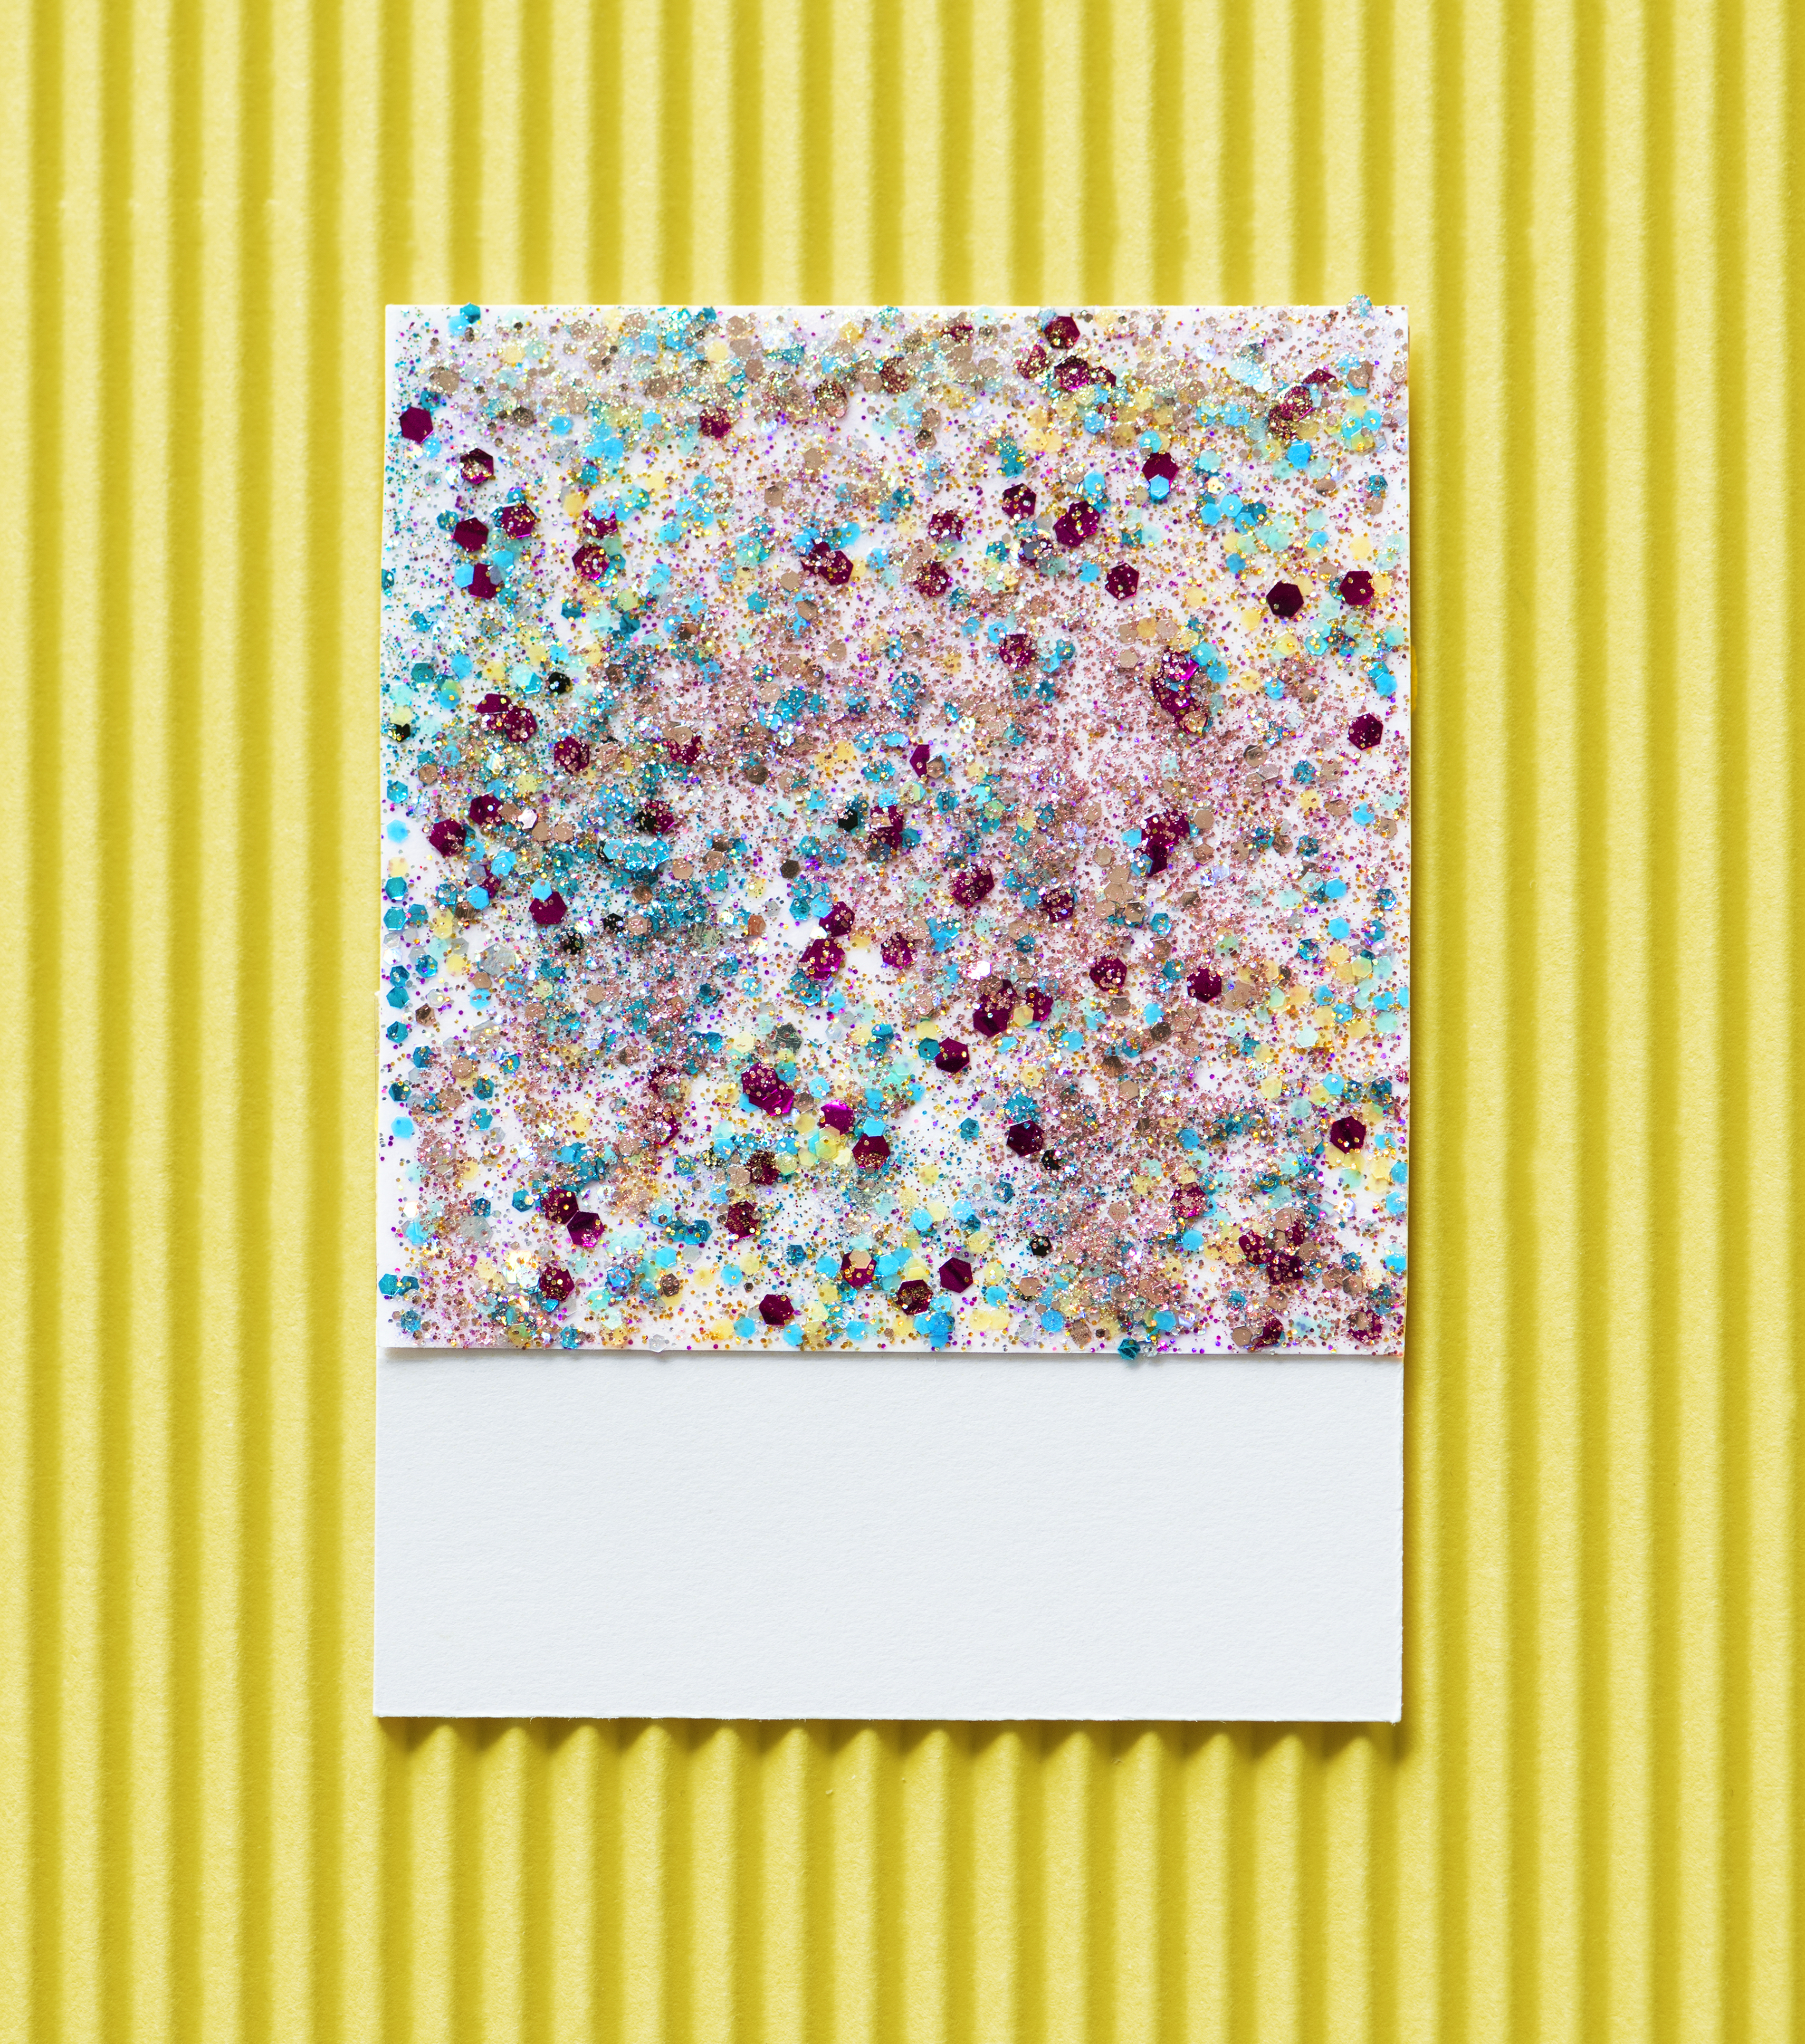
abstract, background, card, celebration, christmas, colorful, confetti, copy space, craft, decoration, design, design space, disco, effect, festive, glamour, glitter, glittery, glow, glowing, metallic, paper, party, pattern, retro, sequin, shimmer, shine, shiny, sparkling, sparkly, textile, texture, textured, wallpaper, yellow, font, rectangle